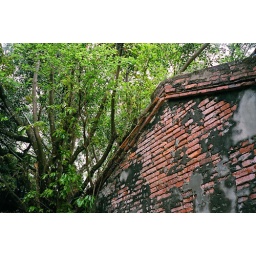
tree house in Tainan, Taiwan